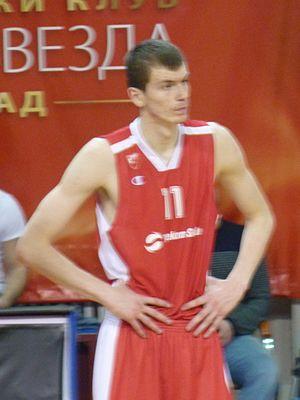
Boriša Simanić, né le 20 mars 1998, à Ljubovija, en Serbie, est un joueur serbe de basket-ball. Il évolue au poste d'ailier fort.